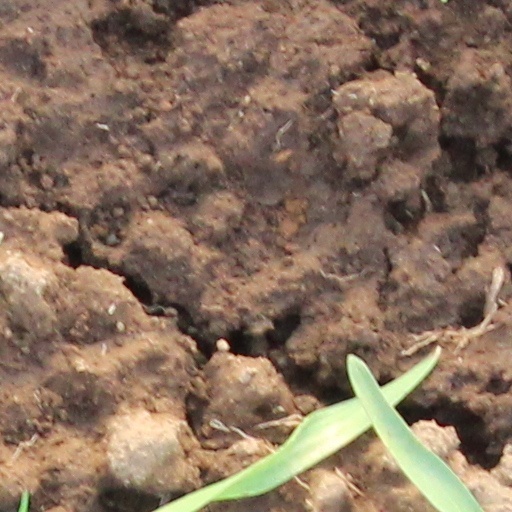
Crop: wheat